Ford Massif

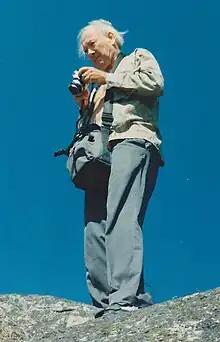
Bjørn G. Andersen on photo hunt.

The name was proposed by Peter Bermel and Arthur Ford, co-leaders of the USGS Thiel Mountains party, 1960-61.